Septimus Heap: The Magykal Papers

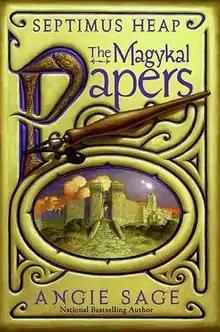
Cover art for "The Magykal Papers" by Mark Zug

Septimus Heap: The Magykal Papers is a supplementary book to the "Septimus Heap" series by Angie Sage. Released on June 23, 2009, the book is divided into four sections dealing with The Castle, The Palace, The Wizard Tower and the other parts of the Septimus Heap world. It consists of biographies of the main characters, their journals and notes, and other items.